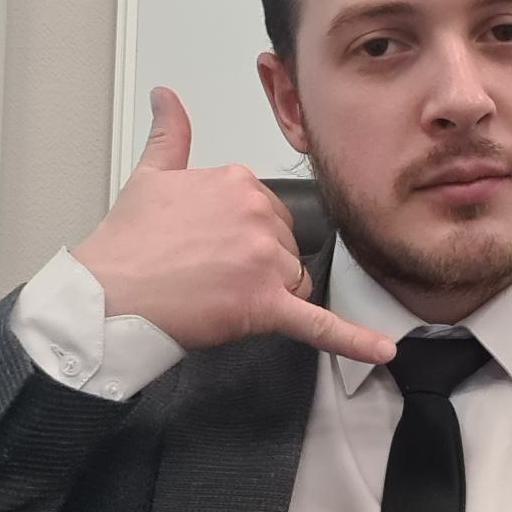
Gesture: call